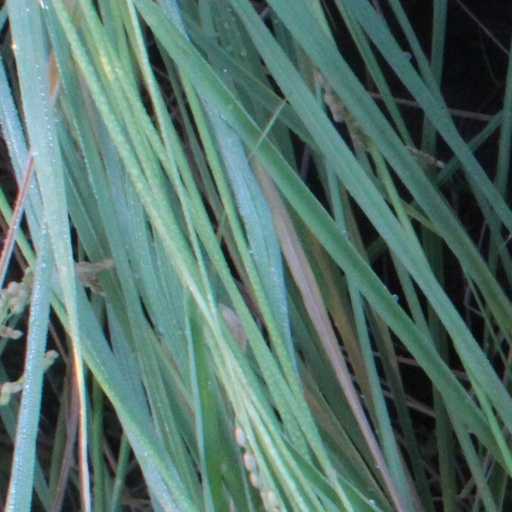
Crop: rice